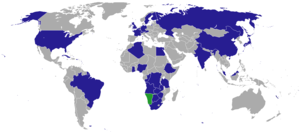
Ceci est une liste des représentations diplomatiques de la Namibie. La Namibie, un État d'Afrique australe peu peuplé mais relativement aisé, compte un nombre modeste de missions diplomatiques à l'étranger.